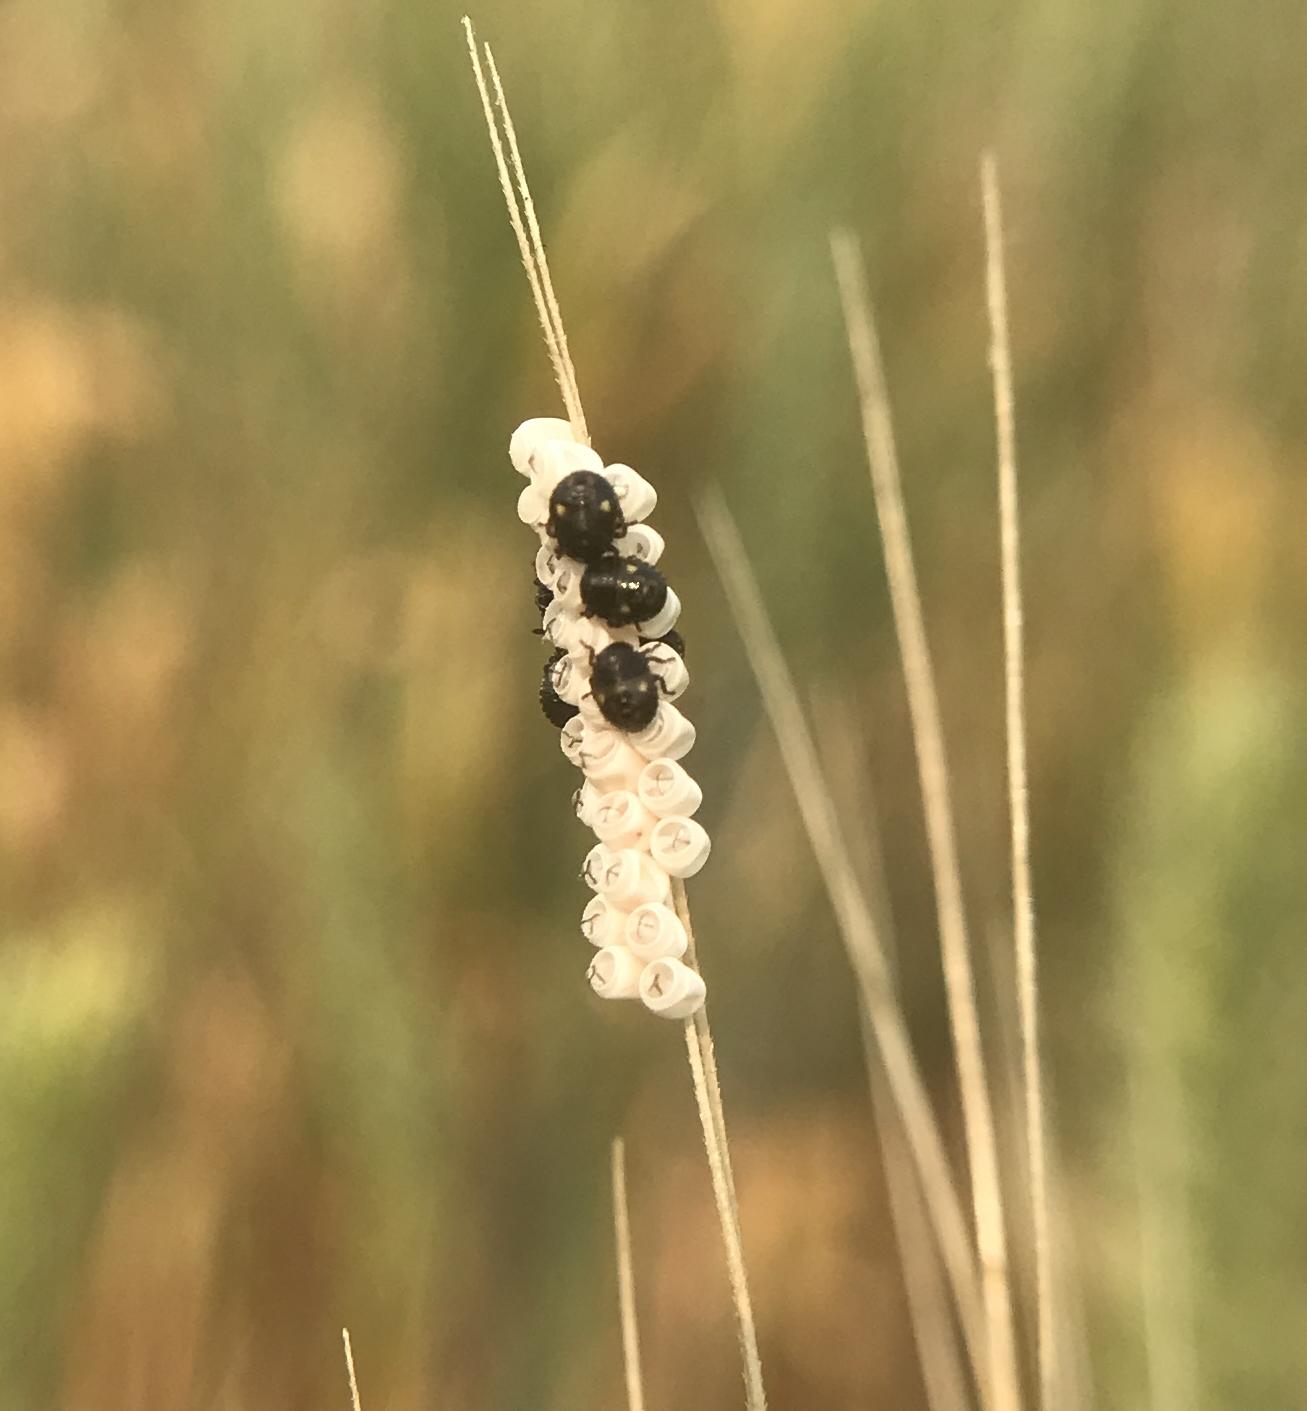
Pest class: stink_bug